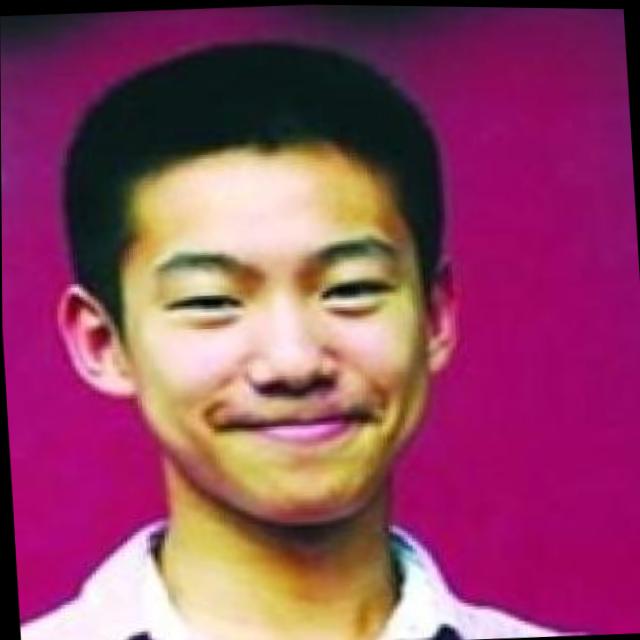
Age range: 13-20